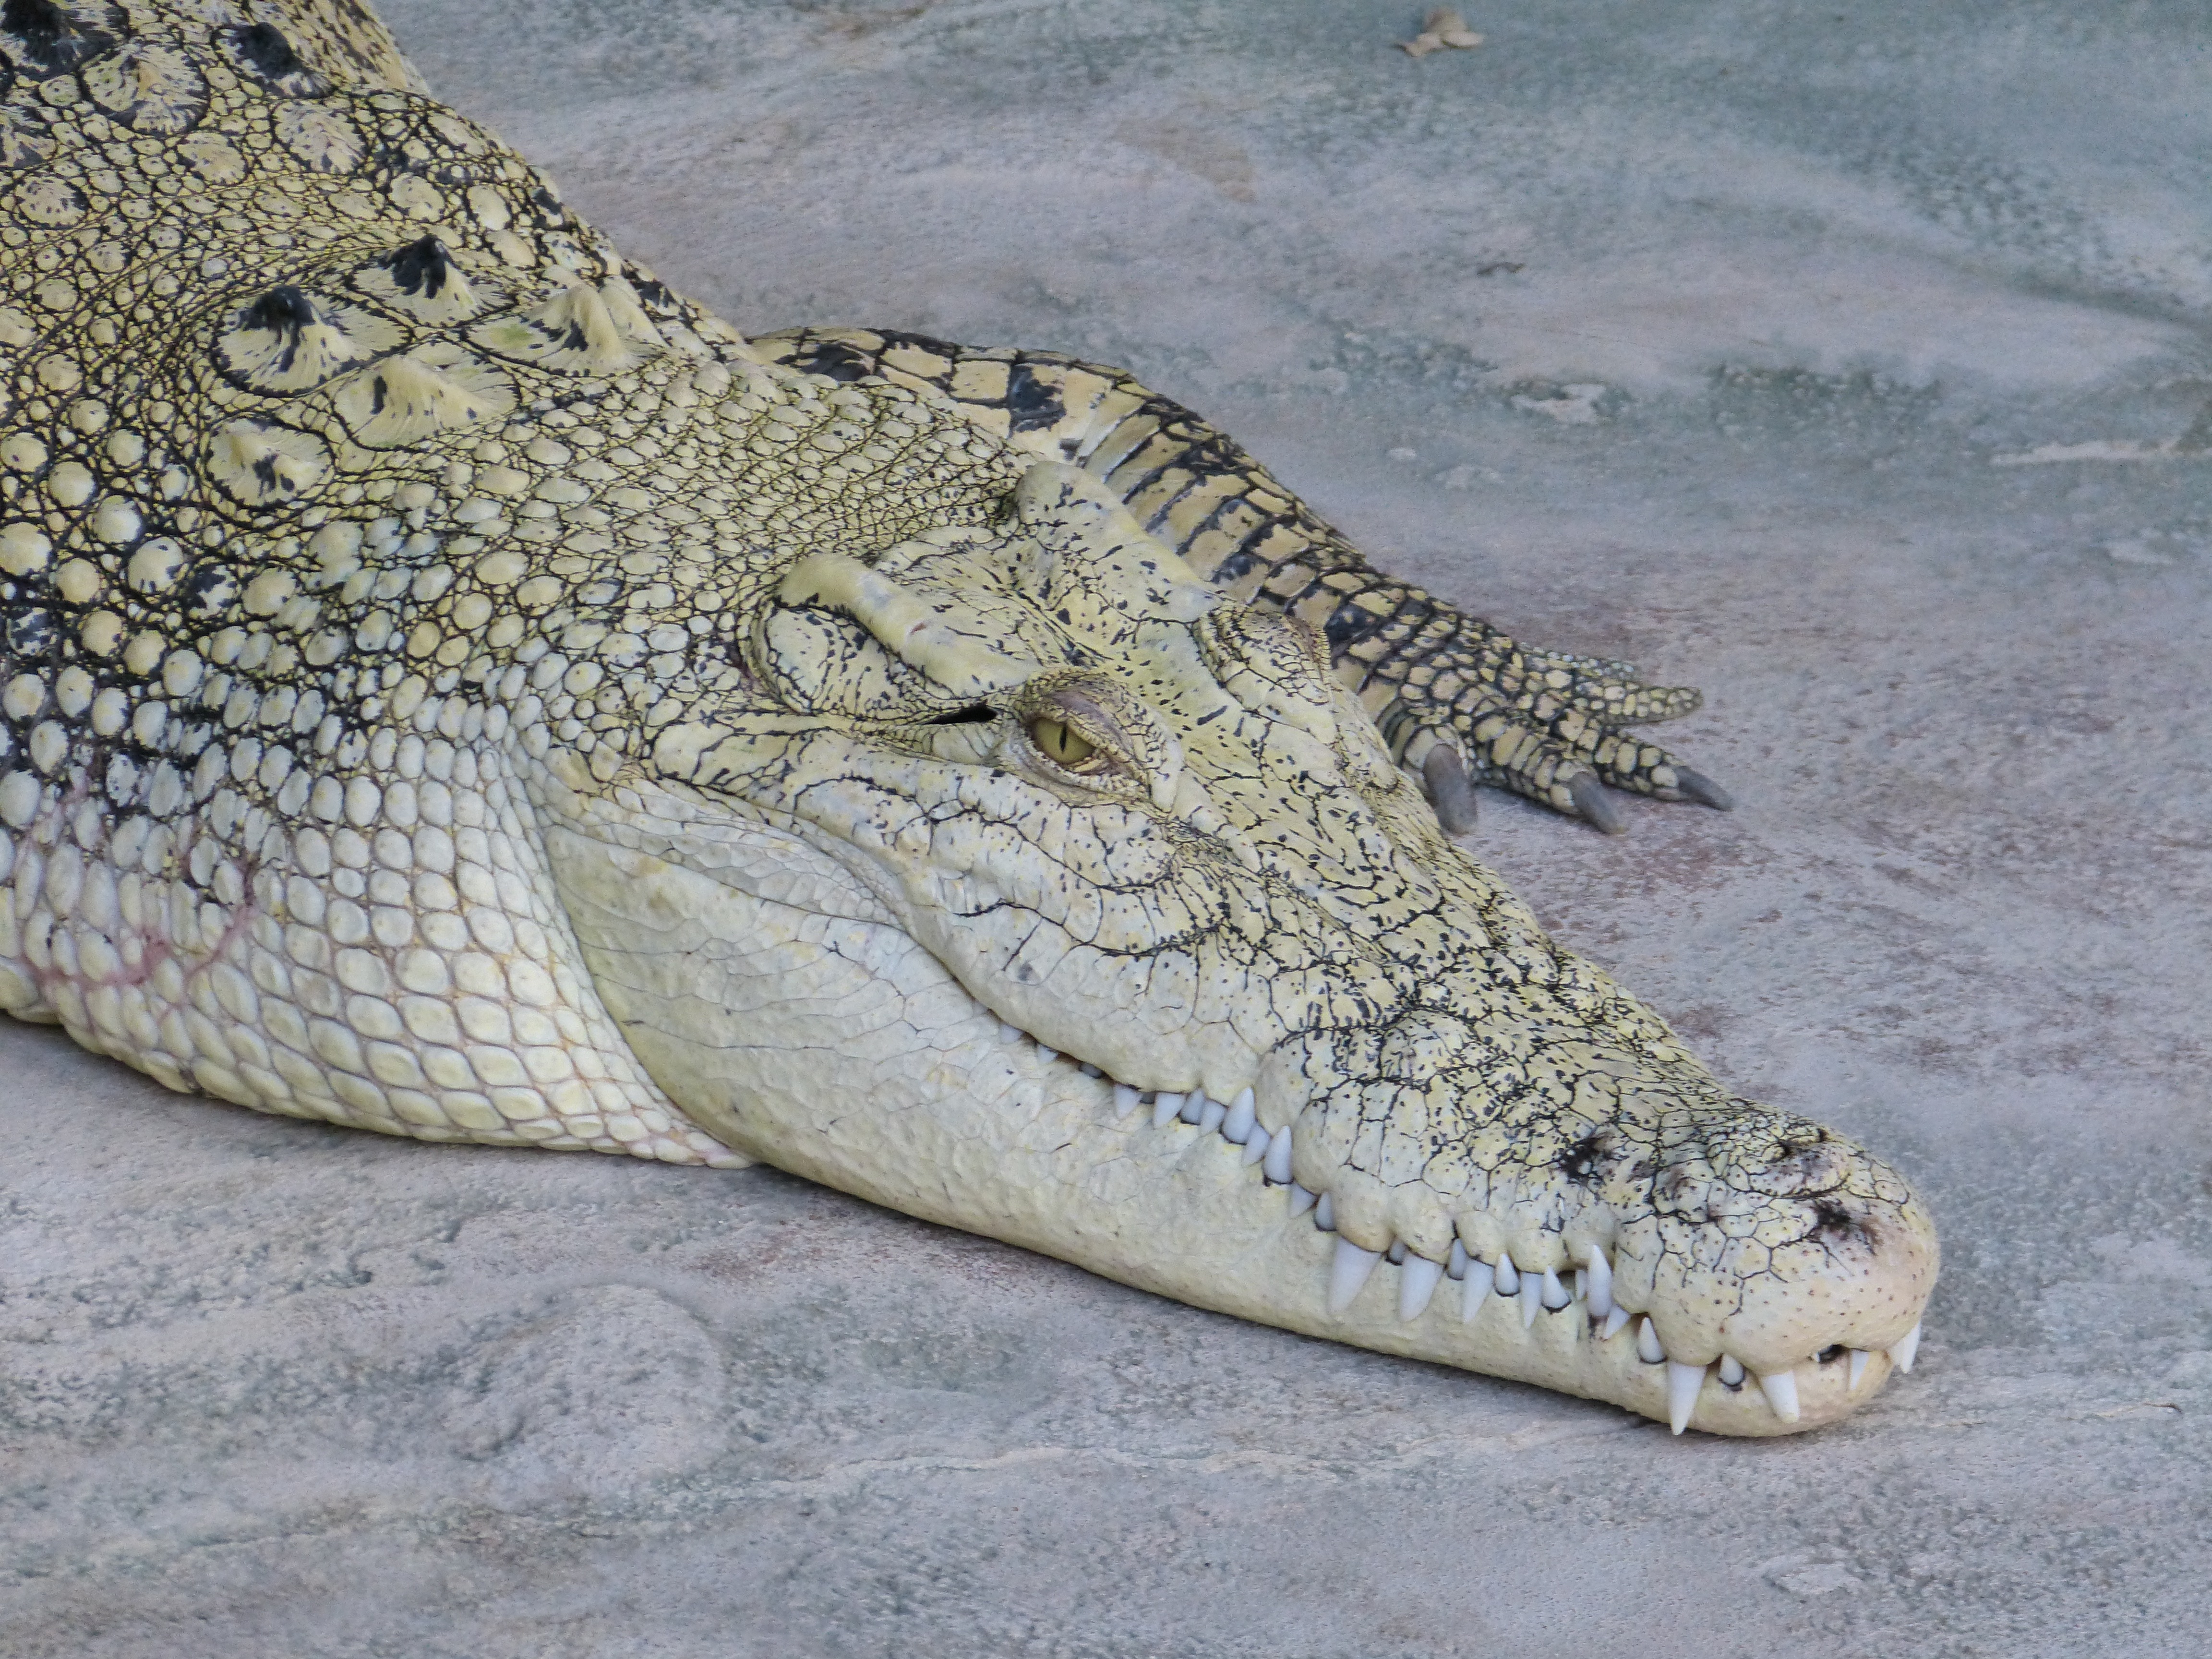
wildlife, predator, reptile, fauna, lizard, crocodile, alligator, vertebrate, dangerous, carnivores, crocodilia, american alligator, gharial, nile crocodile